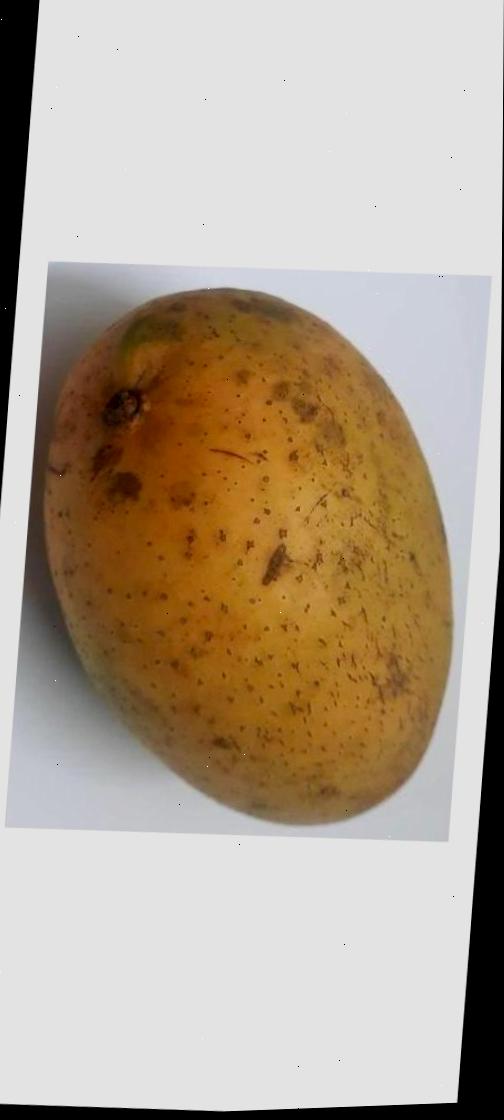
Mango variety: Ashshina Classic